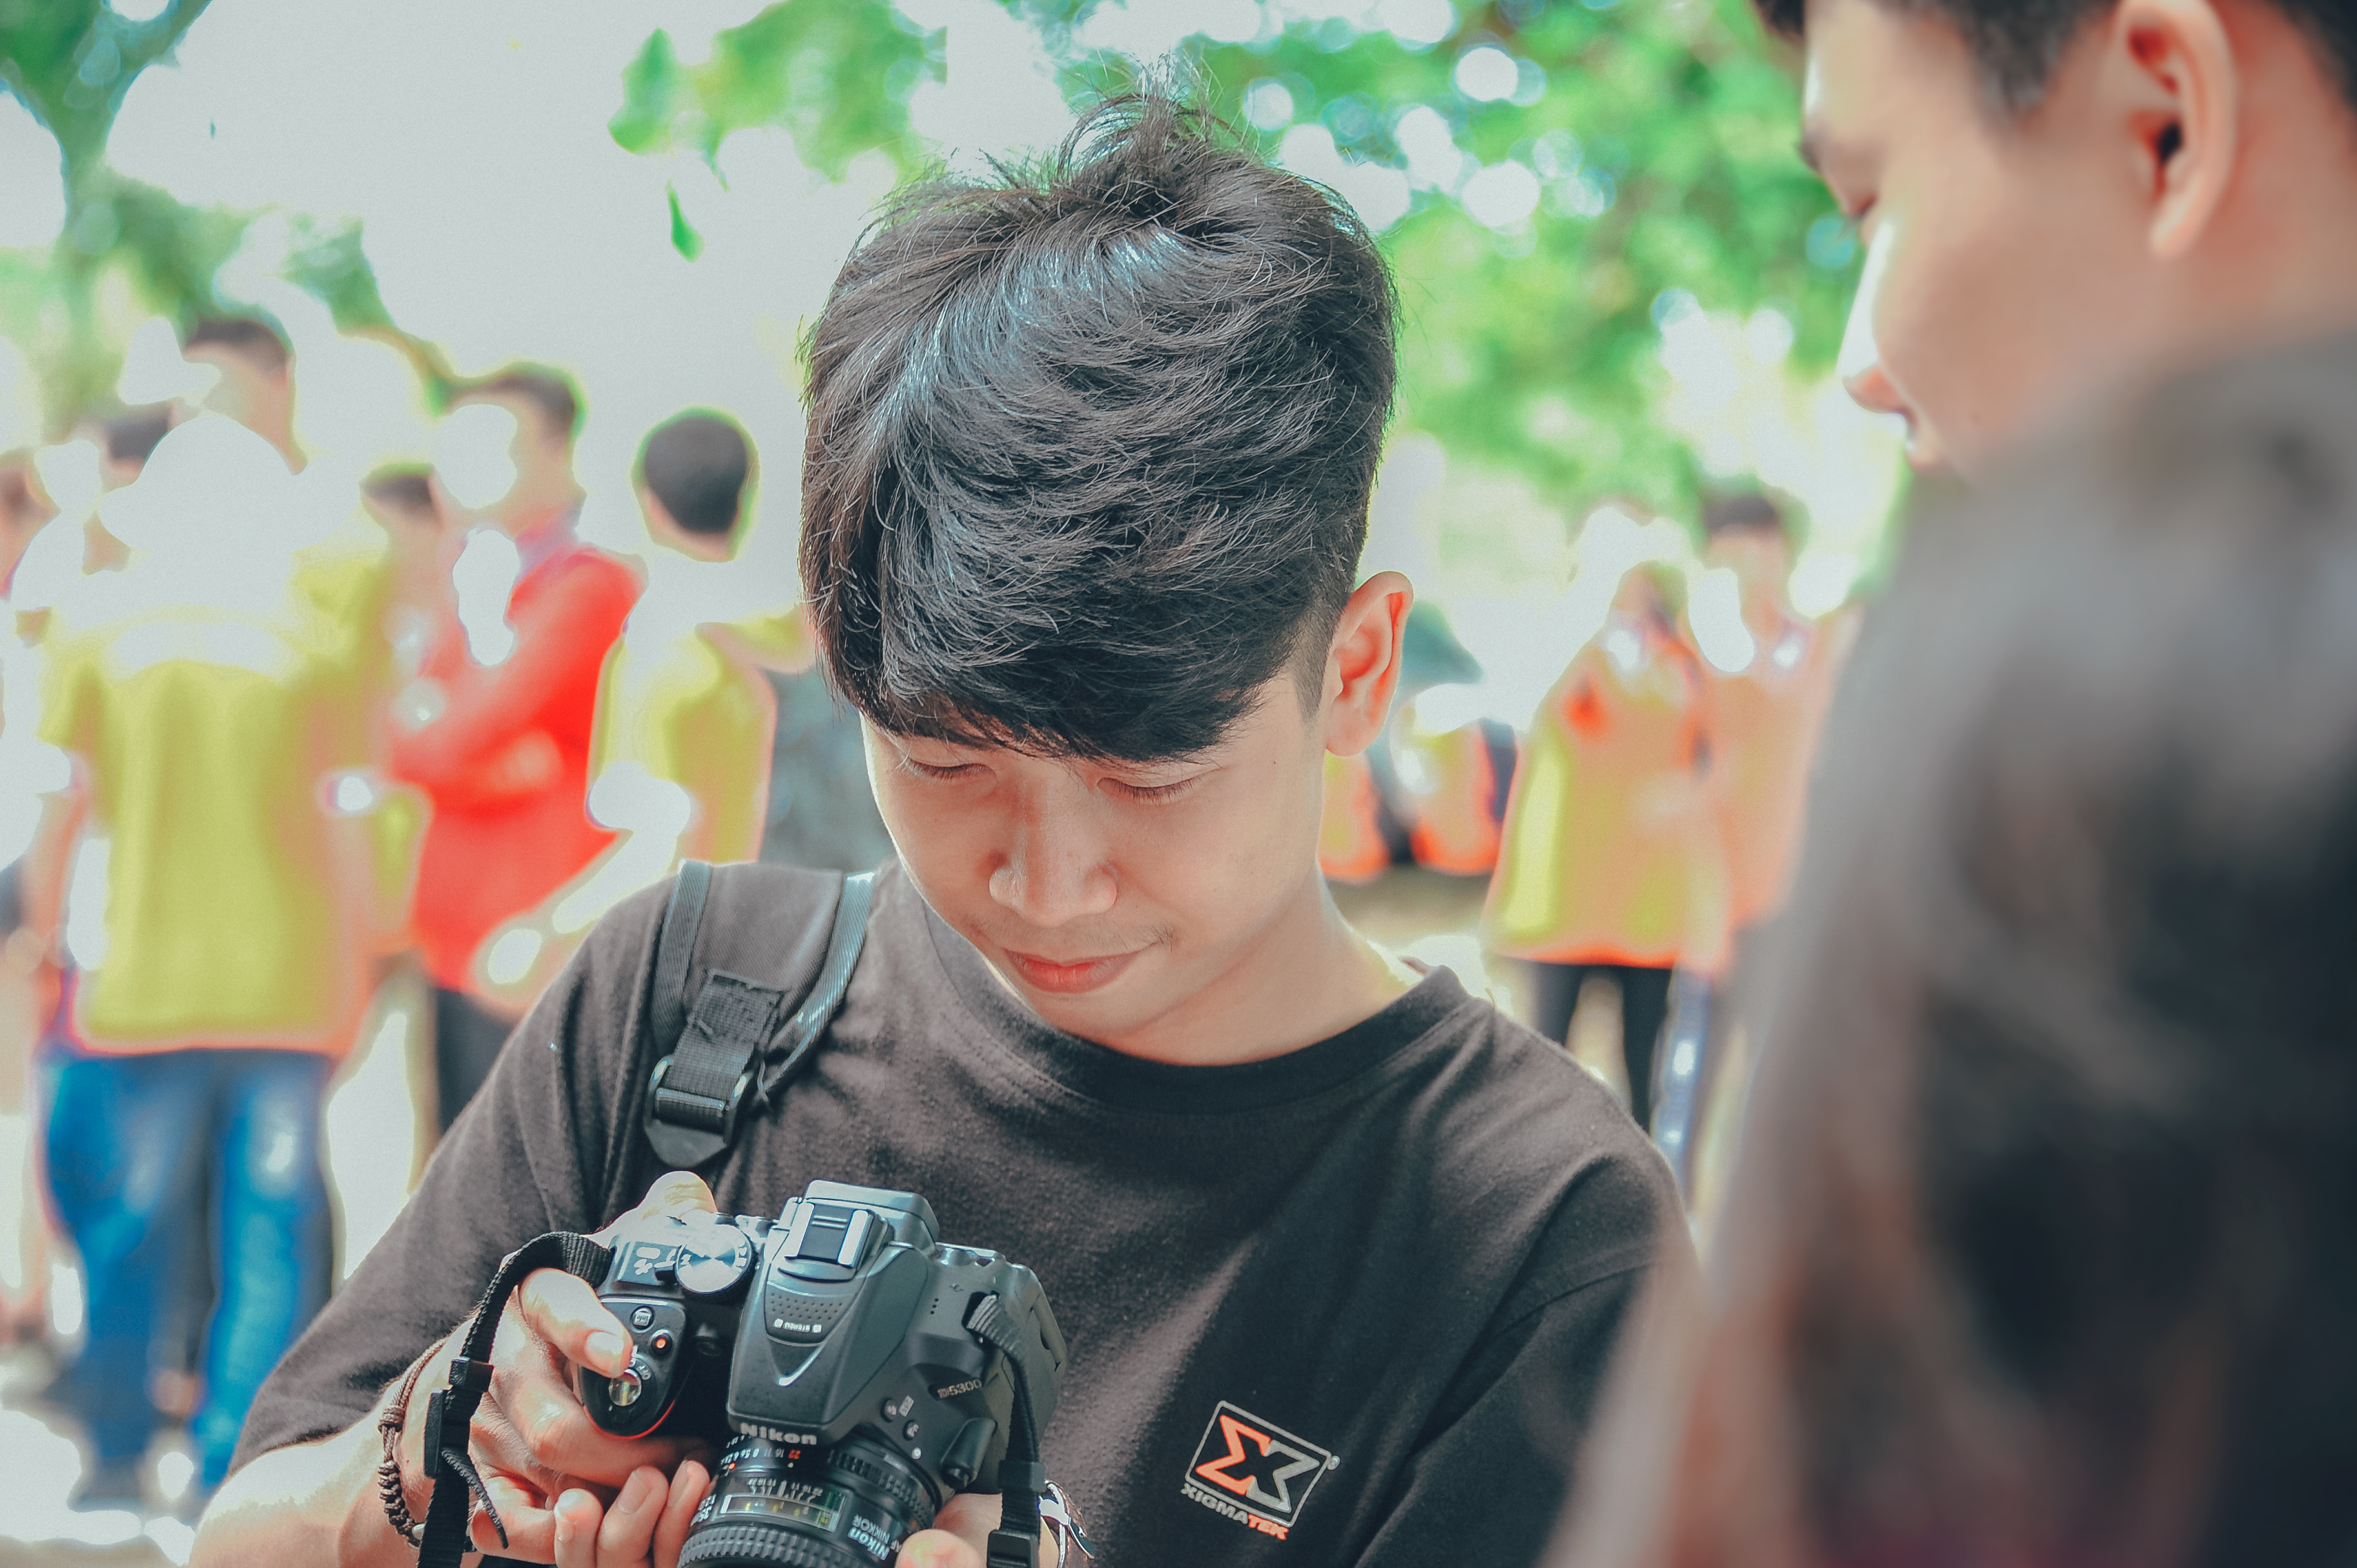
beautiful, boy, photography, snapshot, fun, human, child, smile, product, girl